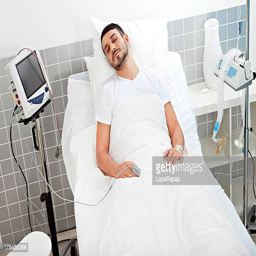
young man sleeping in a hospital ward